Maule M-4

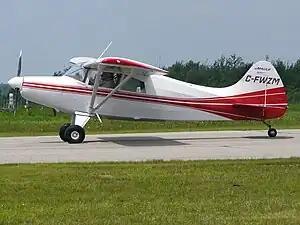
Maule M-4-210C Rocket

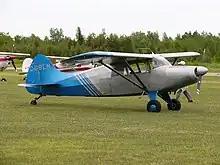
Maule M-4-210 Rocket

The Maule M-4 is an American four-seat cabin monoplane designed by Belford Maule and built by the Maule Aircraft Company.